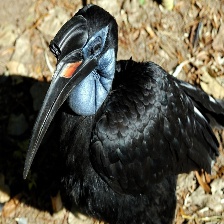
Species: ABYSSINIAN GROUND HORNBILL
Scientific name: BUCORVUS ABYSSINICUS
ImageNet parent category: hornbill